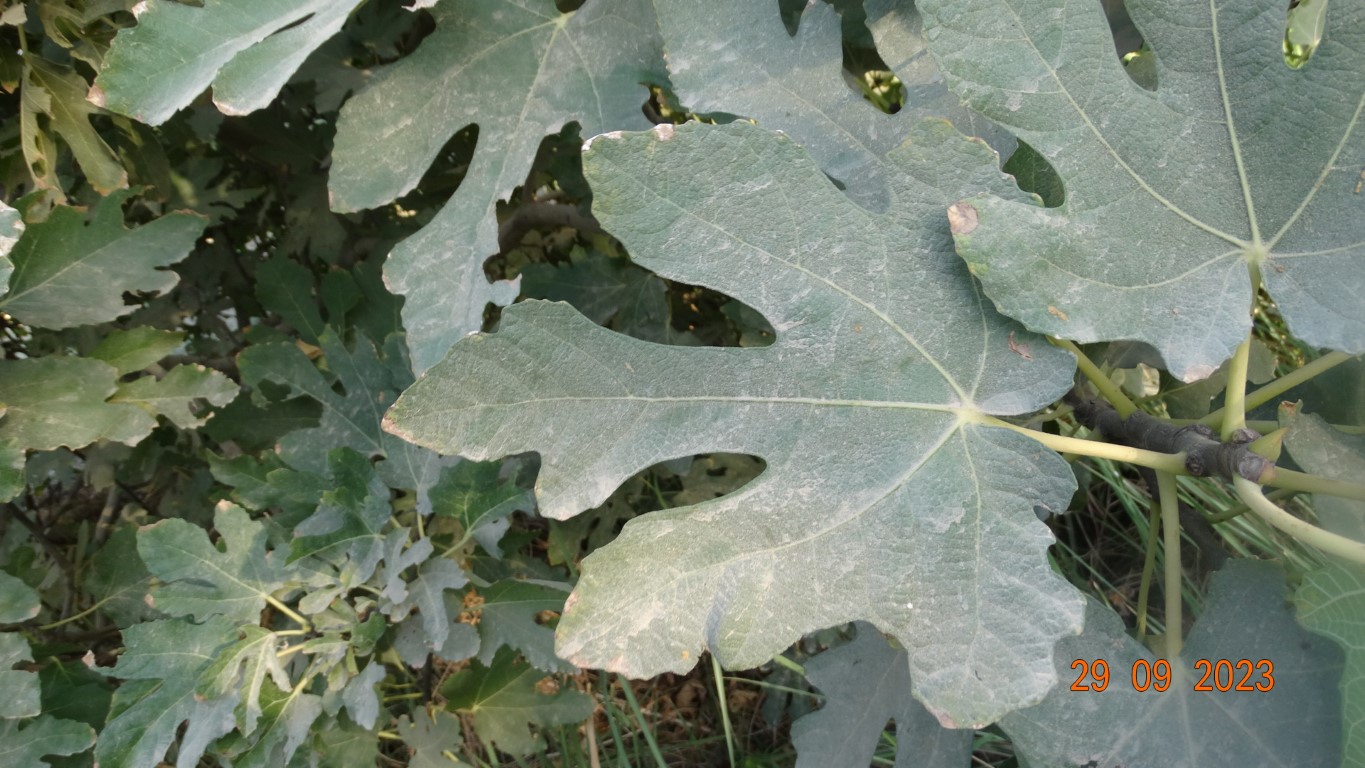
Label: healthy